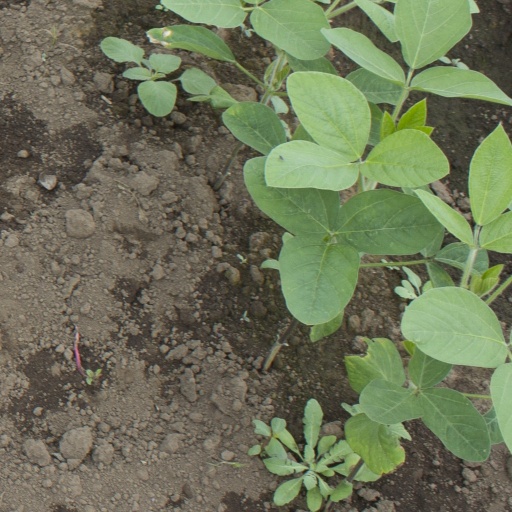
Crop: soybean